Fam89A

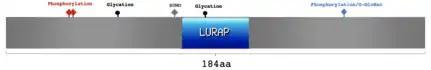
Schematic diagram of FAM89A 184 amino acid (aa) length protein with annotations of the leucine-rich adaptor protein (LURAP) domain and the post-translational modifications.

NetGlycate 1.0 server predicts two glycation sites at positions 57 and 95. The residues are conserved in distant FAM89A orthologs. Glycation of these lysines is linked to being an important factor in atherosclerosis due to its production of advanced glycation end products (AGEs) which are engulfed by macrophages and taken into the arterial wall.